Albany Bulb

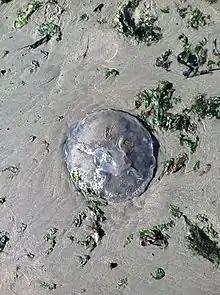
A beached jellyfish and kelp on the sandy shore of the Bulb

San Francisco Bay currents were altered by creation of The Bulb and as well as the fill peninsulas to the north and south. (While Point Isabel is naturally occurring, its hill was dynamited in the 1950s, and marshes between it and the mainland were filled). Thus, one result of The Bulb has been westward extension of tidal mudflats at the mouths of Codornices, Village, and Marin Creeks, between the Bulb peninsula and Point Isabel. These are known as the Albany Mudflats, and are important habitat for waterfowl and shorebirds. The wooden posts in the area often serve as perches for peregrine falcons and ospreys eating their catches.